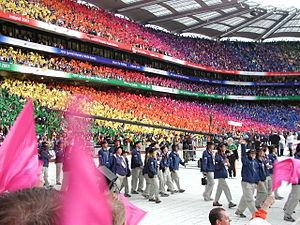
Croke Park est le principal stade et le domicile de la GAA, la plus grande organisation sportive de l’Irlande.
Inspirés des Jeux olympiques, les Jeux olympiques spéciaux s’adressent à des personnes en situation de handicap mental âgées de 8 à 80 ans. L'accent est mis sur la participation de chacun plutôt que sur l'exploit sportif.